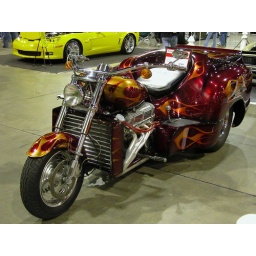
These bikes were on display duringthe car show at GWCC in Atlanta. I thought serveral were quite inetresting.